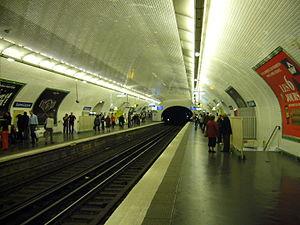
Quais de la station Saint-Lazare de la ligne 12 du métro de Paris.
Saint-Lazare est une station des lignes 3, 12, 13 et 14 du métro de Paris, située à la limite des 8ᵉ et 9ᵉ arrondissements de Paris. Constituant longtemps la station la plus fréquentée de la capitale durant le XXᵉ siècle, elle est, avec près de 47 millions de voyageurs entrants en 2019, la deuxième par sa fréquentation, après Gare du Nord.